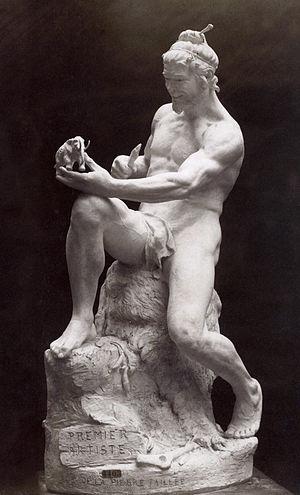
Un artiste est un individu faisant œuvre, cultivant ou maîtrisant un art, un savoir, une technique, et dont on remarque entre autres la créativité, la poésie, l'originalité de sa production, de ses actes, de ses gestes.
Le Premier Artiste est une statue en ronde-bosse de Paul Richer présentée au salon des artistes français de 1890.
Paul Marie Louis Pierre Richer, né le 17 janvier 1849 à Chartres et mort le 17 décembre 1933 à Paris, est un neurologue, anatomiste, historien de la médecine, illustrateur, sculpteur et médailleur français.